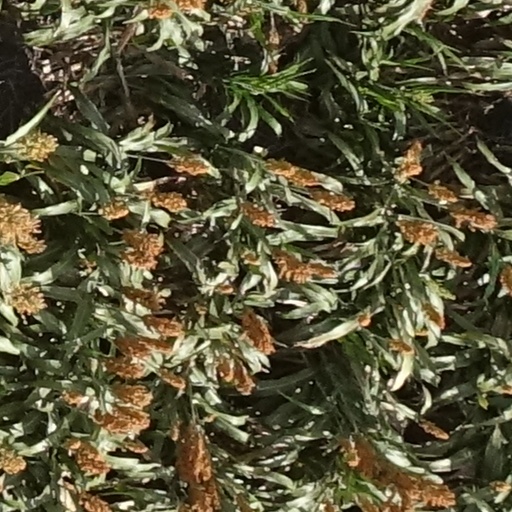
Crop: sorghum